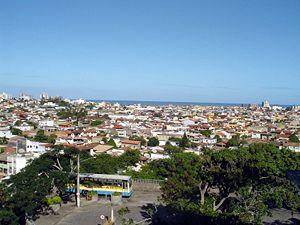
Macaé est une ville brésilienne du nord-est de l'État de Rio de Janeiro. Elle se situe par une latitude de 22° 22' 15" sud et par une longitude de 41° 47' 13" ouest, à une altitude de 2 mètres. Sa population était estimée à 224 442 habitants en 2013. La municipalité s'étend sur 216 km².